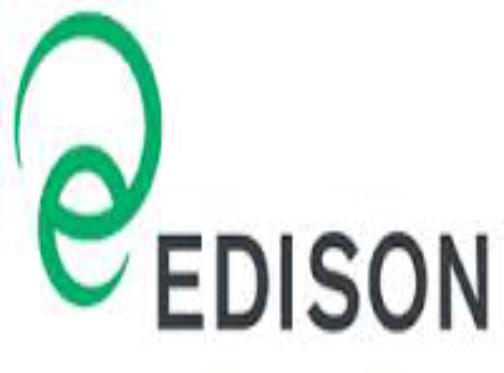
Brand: Edison
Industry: Others